Aero Fighters 3

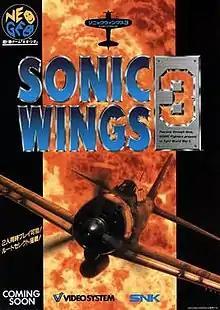
The arcade flyer used in Japan, where the game was released as "Sonic Wings 3"

Aero Fighters 3 is a vertical-scrolling shoot 'em up arcade game released in 1995 by Video System.